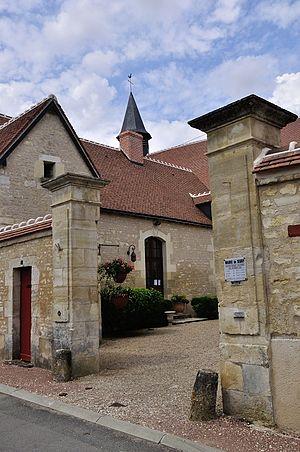
Ségry (Indre) - Mairie
Ségry est une commune française située dans le département de l'Indre, en région Centre-Val de Loire.